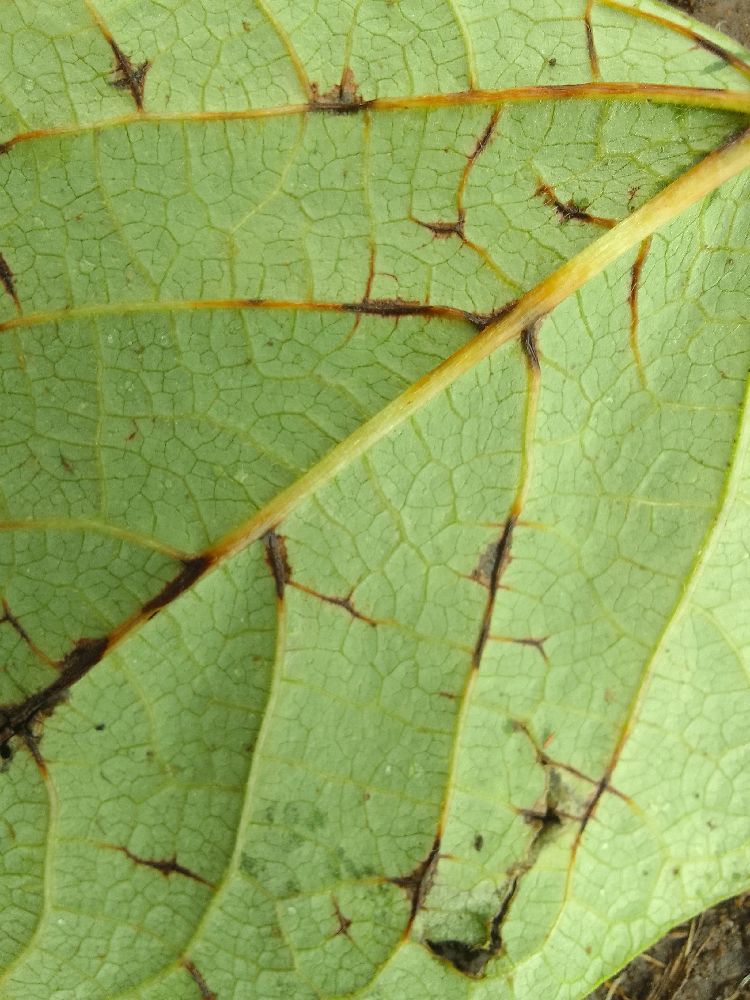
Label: anthracnose